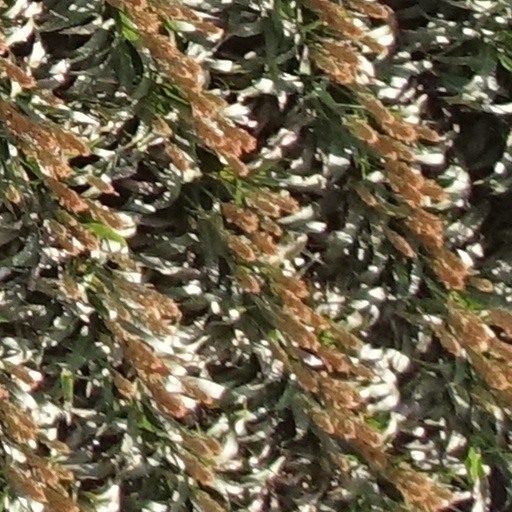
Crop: sorghum